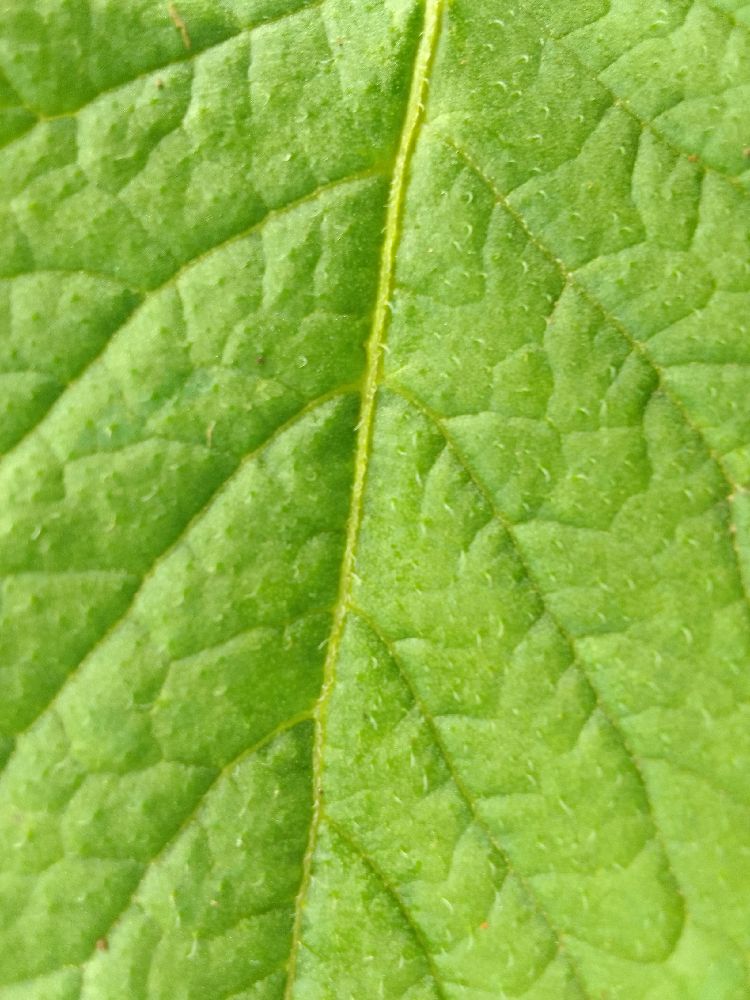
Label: Healthy